Aleksandar Prijović

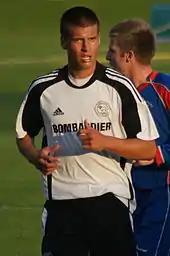
Aleksandar Prijović with Derby County in 2008

Prijović went on trial with English Championship side Derby County where he caught the eye by scoring a hat-trick as Derby's academy side beat Arsenal youth 4–1. Derby offered Prijović a two-year contract. He provisionally signed for Derby on 7 August 2008, subject to international clearance. His full signing was delayed by issues over international clearance, firstly following disagreements over the player's registration which was sorted when Derby agreed to pay Prijović's former club, Parma, an undisclosed amount as compensation and then by the Swiss army, who made Prijović return home to complete his spell with them. On 27 January 2009, Prijović joined League One Yeovil Town on a months loan, playing four times before returning early due to illness.